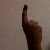
The image shows a hand gesture representing the number 1 in Indian Sign Language.